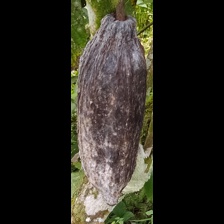
Label: phytophthora